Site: brandenburg
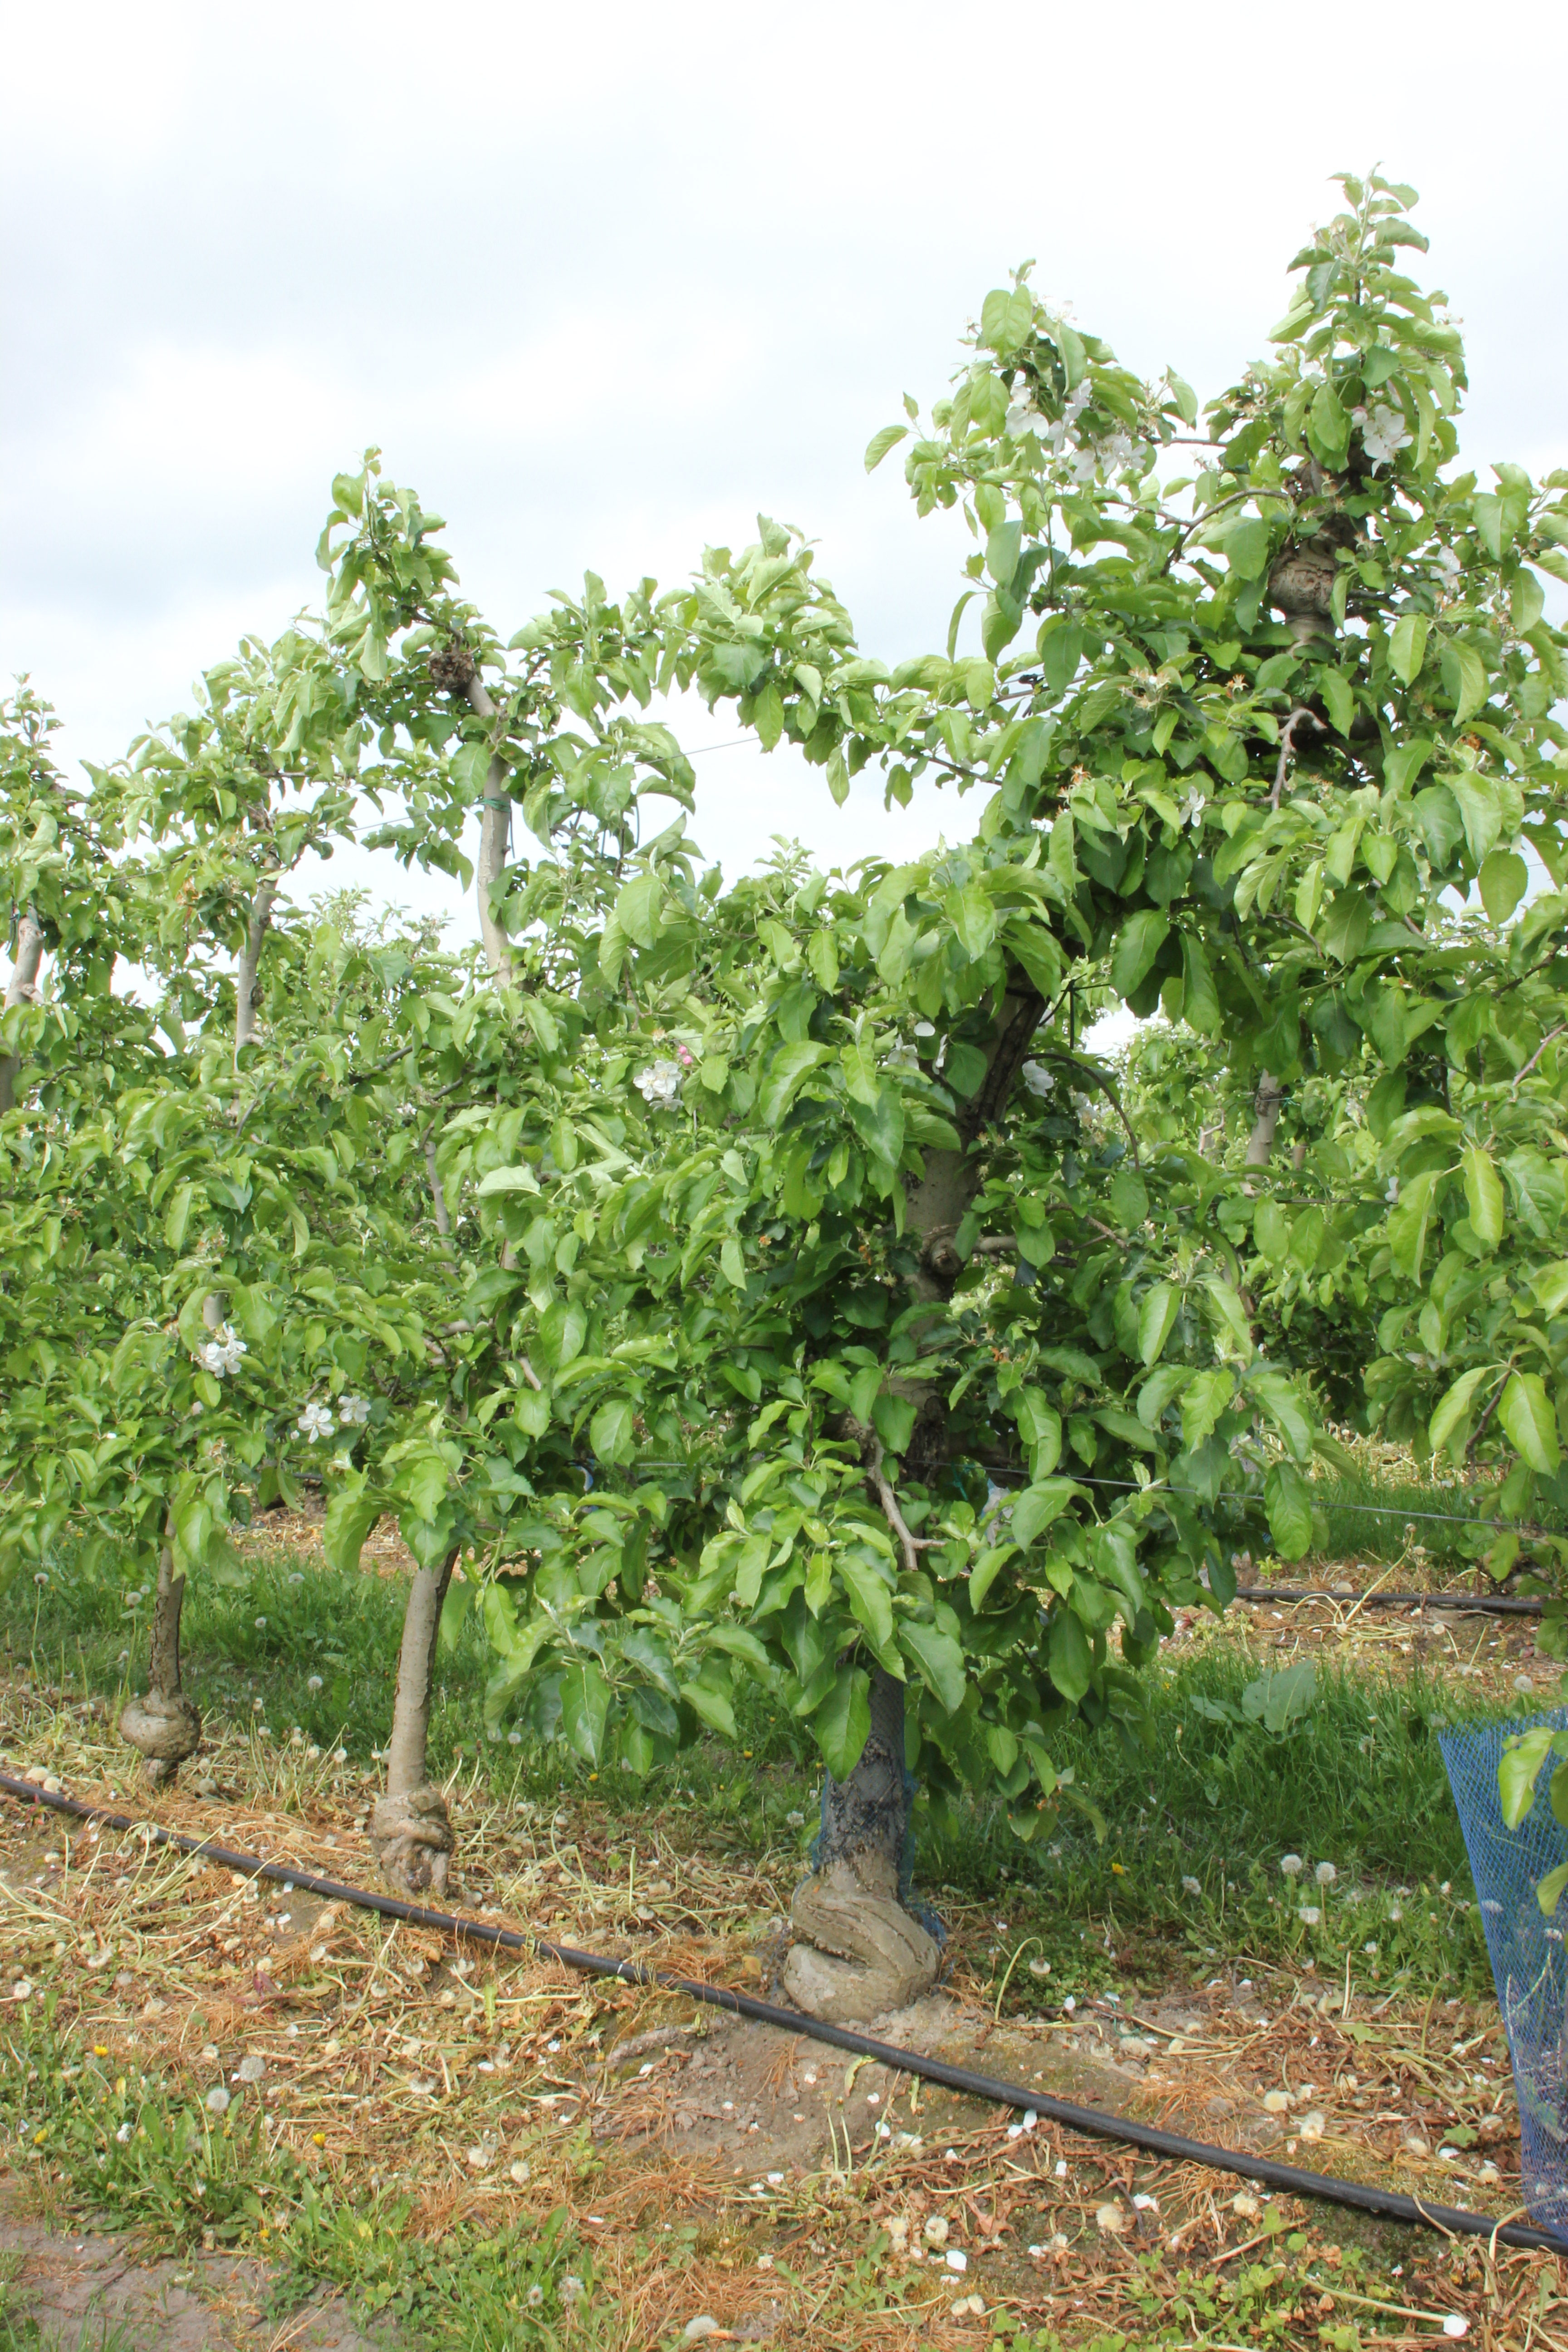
Growth stage (BBCH 67): Flowering